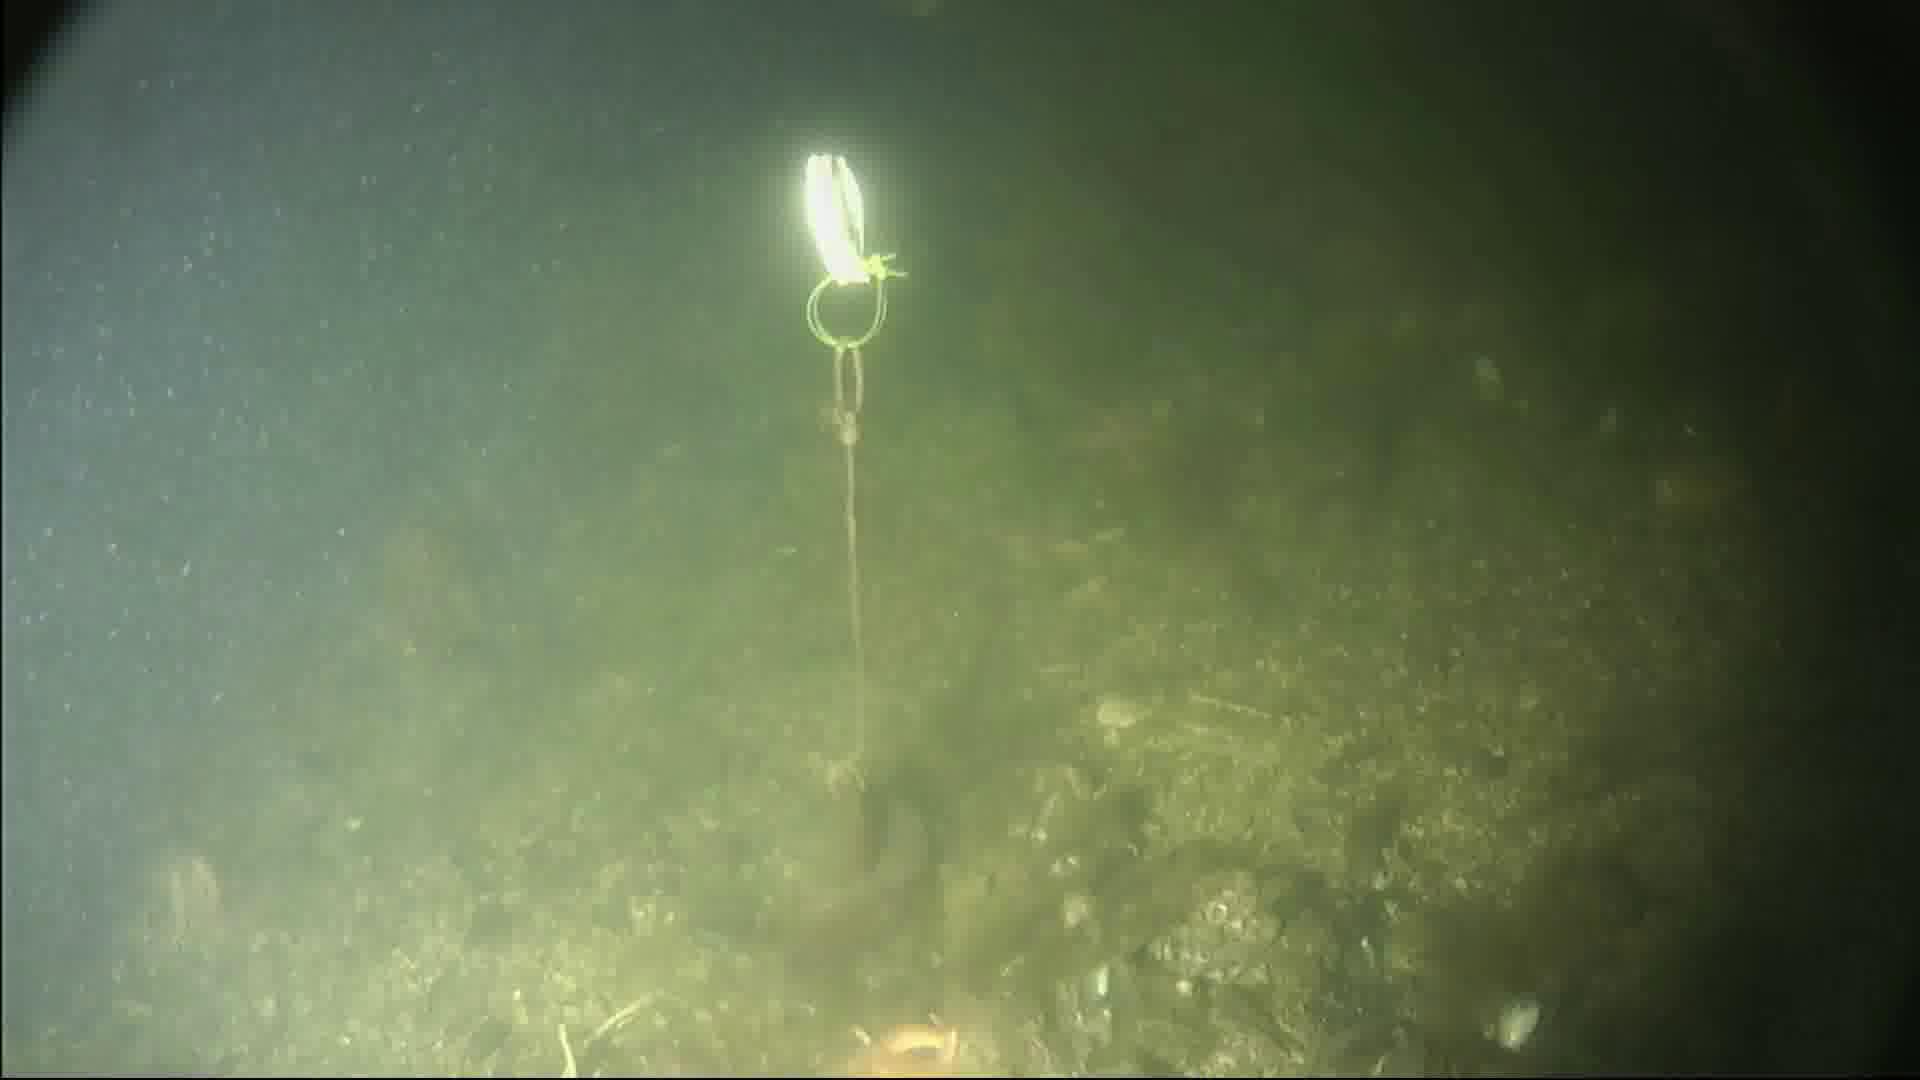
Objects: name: starfish